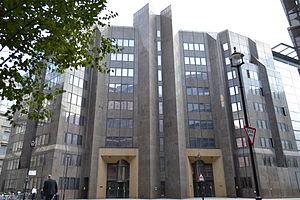
Her Majesty's Prison Service est une organisation gouvernementale britannique chargée de la gestion de la plupart des prisons en Angleterre et pays de Galles. Elle est rattachée au National Offender Management Service du Gouvernement du Royaume-Uni. L'Écosse et l'Irlande du Nord possèdent leur propre service de gestion : le Scottish Prison Service et le Northern Ireland Prison Service, respectivement.